Wuppertal Schwebebahn

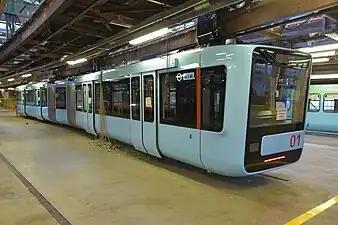
Generation 15 train at Vohwinkel depot

On 10 November 2011, " signed a contract with Vossloh Kiepe to supply a new fleet of Generation 15 or GTW 15 trains to gradually replace the ageing GTW 72 fleet. The 31 new articulated cars were assembled by Vossloh España in Valencia, Spain, featuring a light blue livery and having cushioned seating, air conditioning, information displays, LED lights, improved disabled access, and induction motors with energy recovery during braking. The first new train was commissioned by WSW in 2015 and entered regular passenger service on 18 December 2016, at which point the line's power supply voltage was raised from 600 to 750 V.